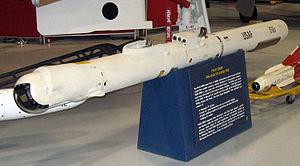
Une nacelle de désignation est un équipement aéroporté capable de désigner une cible, par exemple avec un rayon laser.